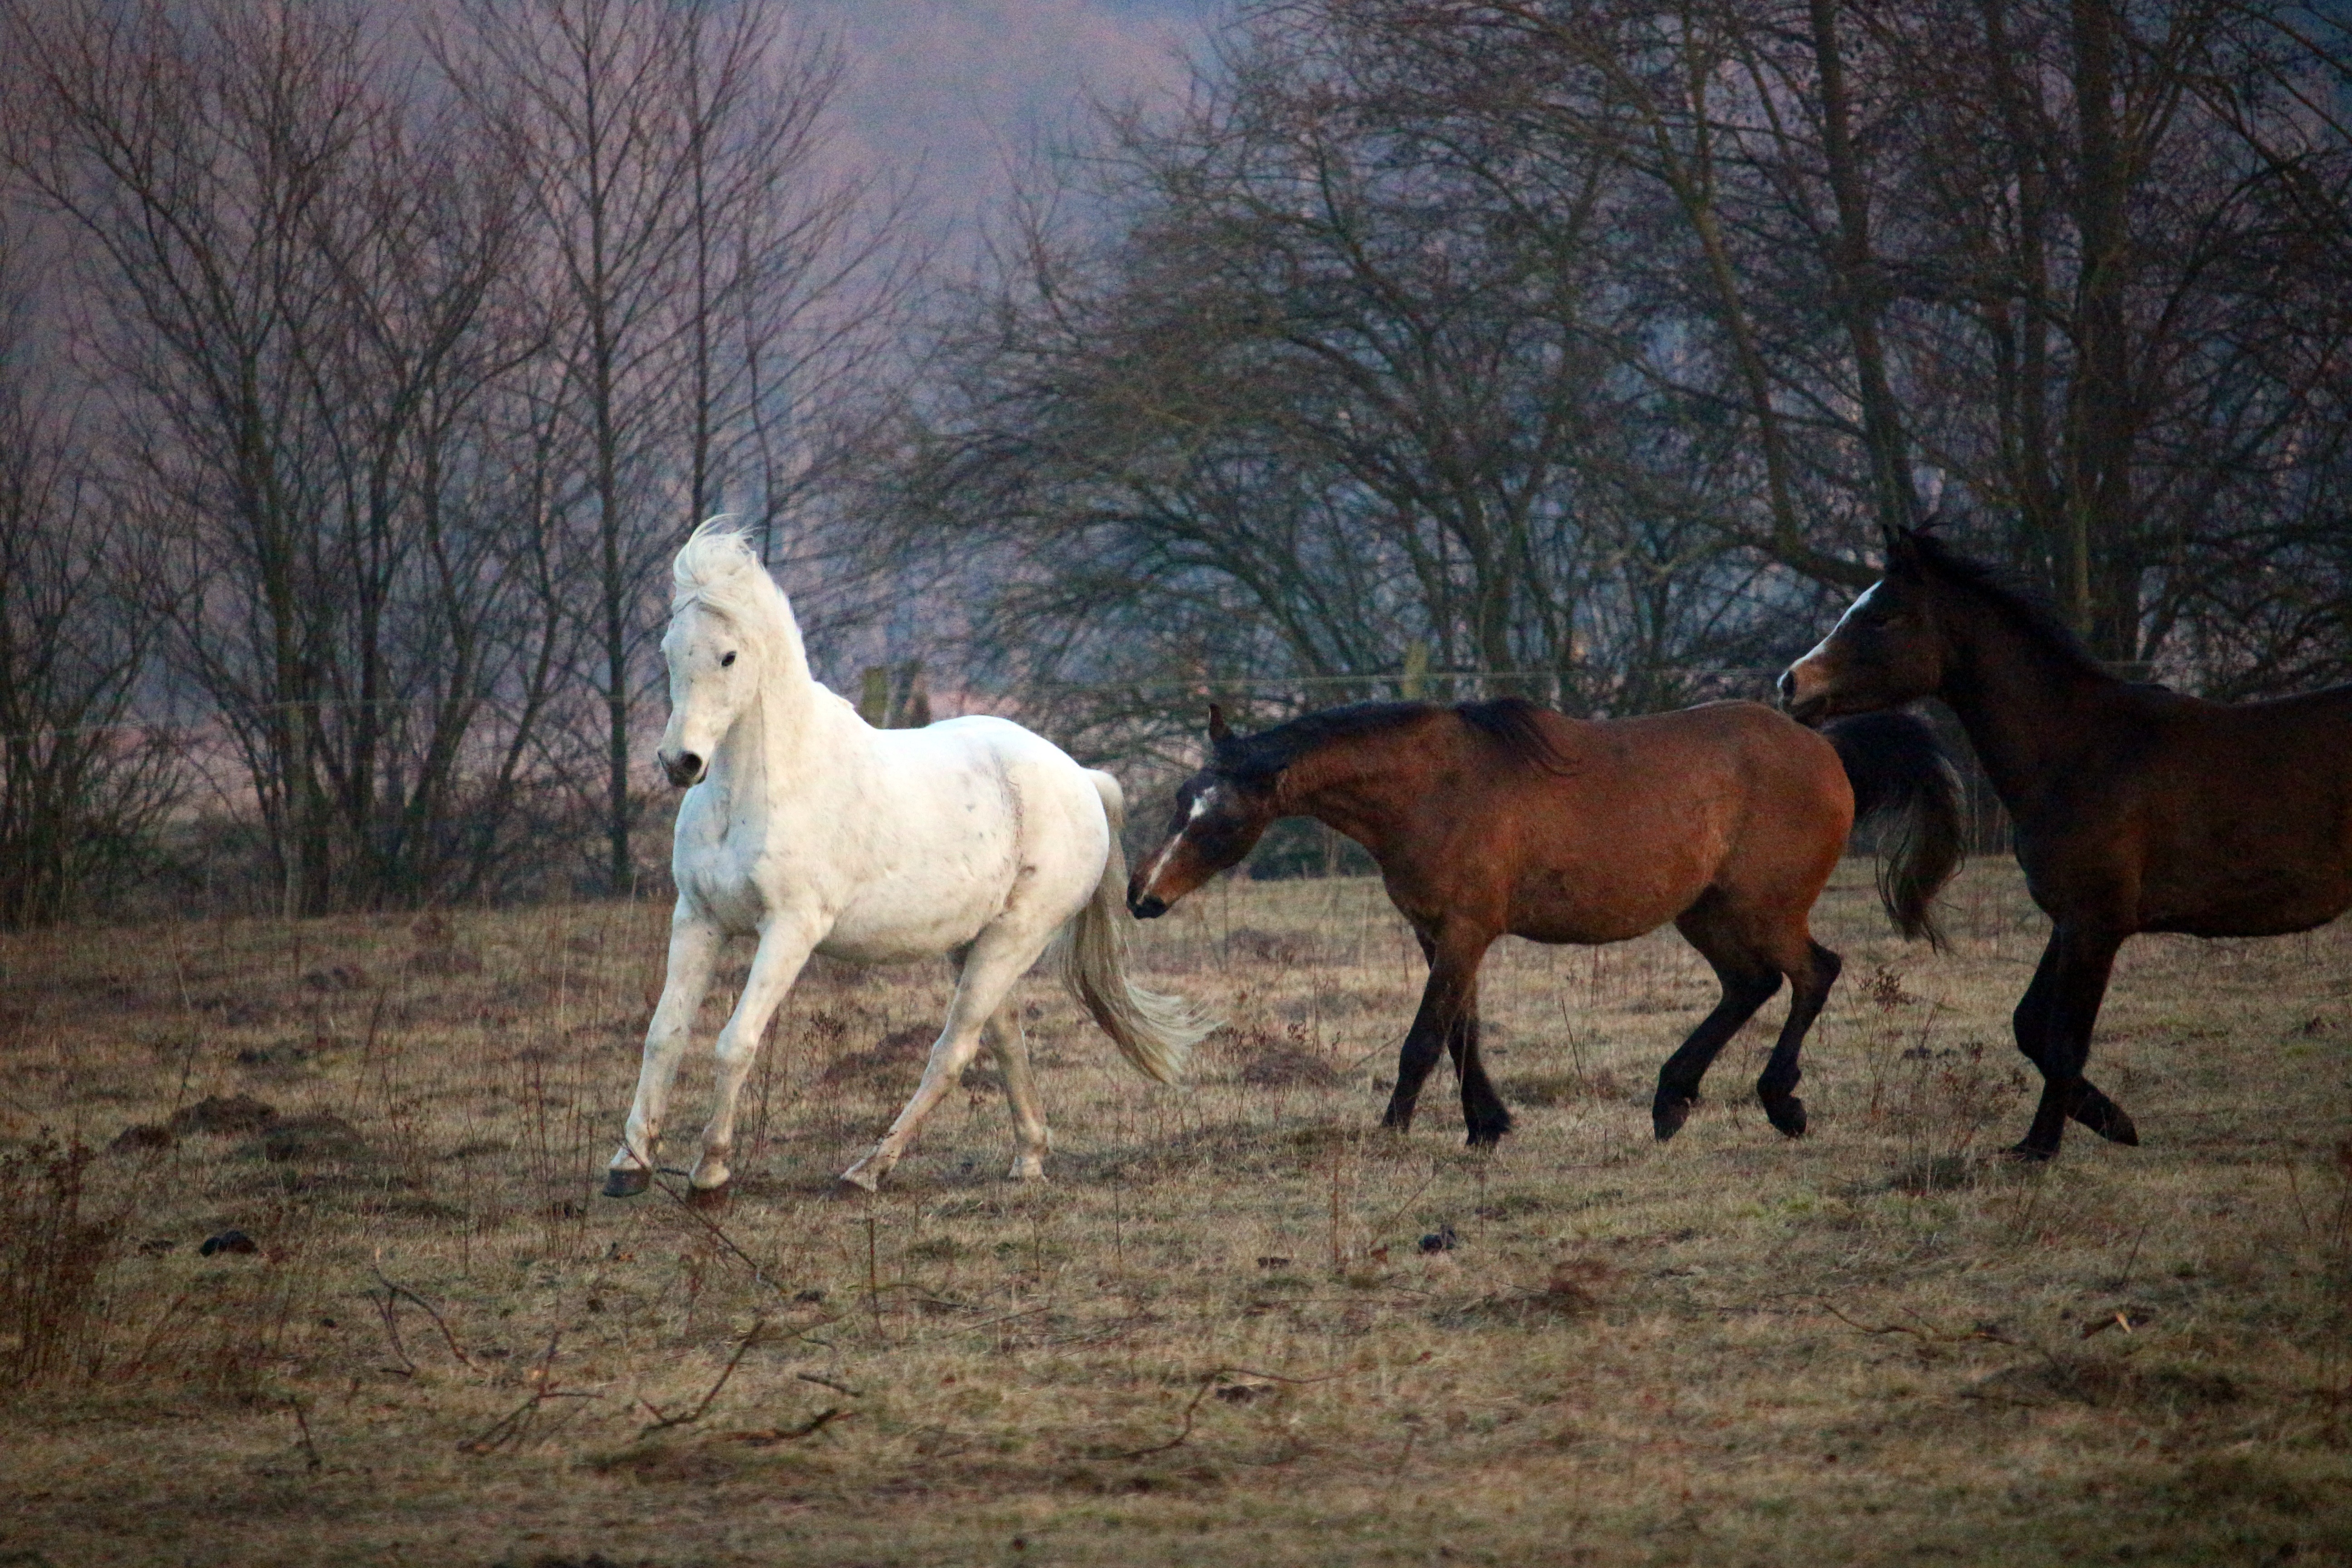
horse, mare, mammal, stallion, vertebrate, pasture, fauna, mustang horse, horse like mammal, mane, pack animal, herd, grazing, colt, foal